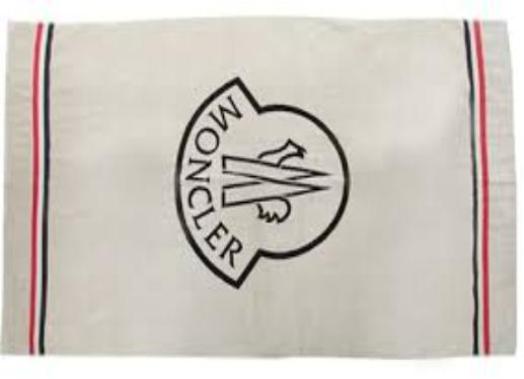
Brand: moncler-1
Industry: Clothes